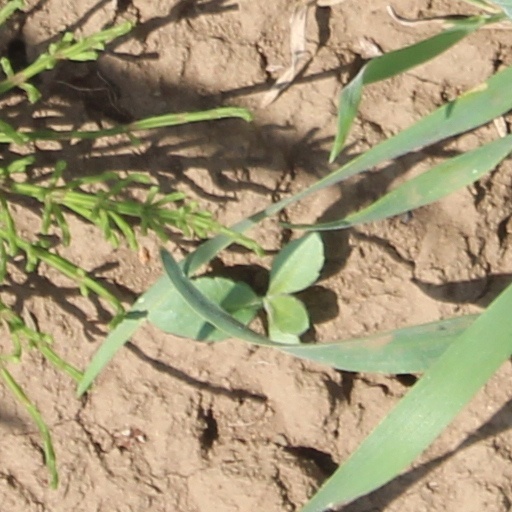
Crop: wheat